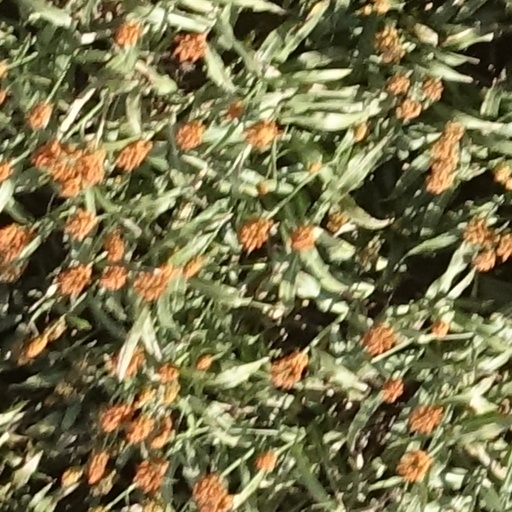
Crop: sorghum